Great Leap Forward

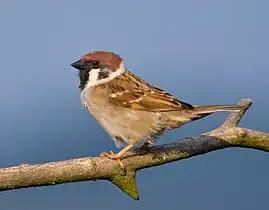
The Eurasian tree sparrow was the most notable target of the Four Pests campaign.

Despite the harmful agricultural innovations, the weather was very favorable in 1958 and the harvest was also good. However, the amount of labor which was diverted to steel production and construction projects meant that much of the harvest was left to rot because it was not collected in some areas. This problem was exacerbated by a devastating swarm of locusts, which was caused when their natural predators were killed as part of the Four Pests Campaign.